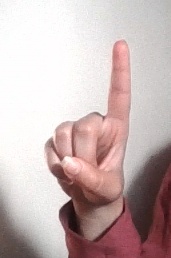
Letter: bb